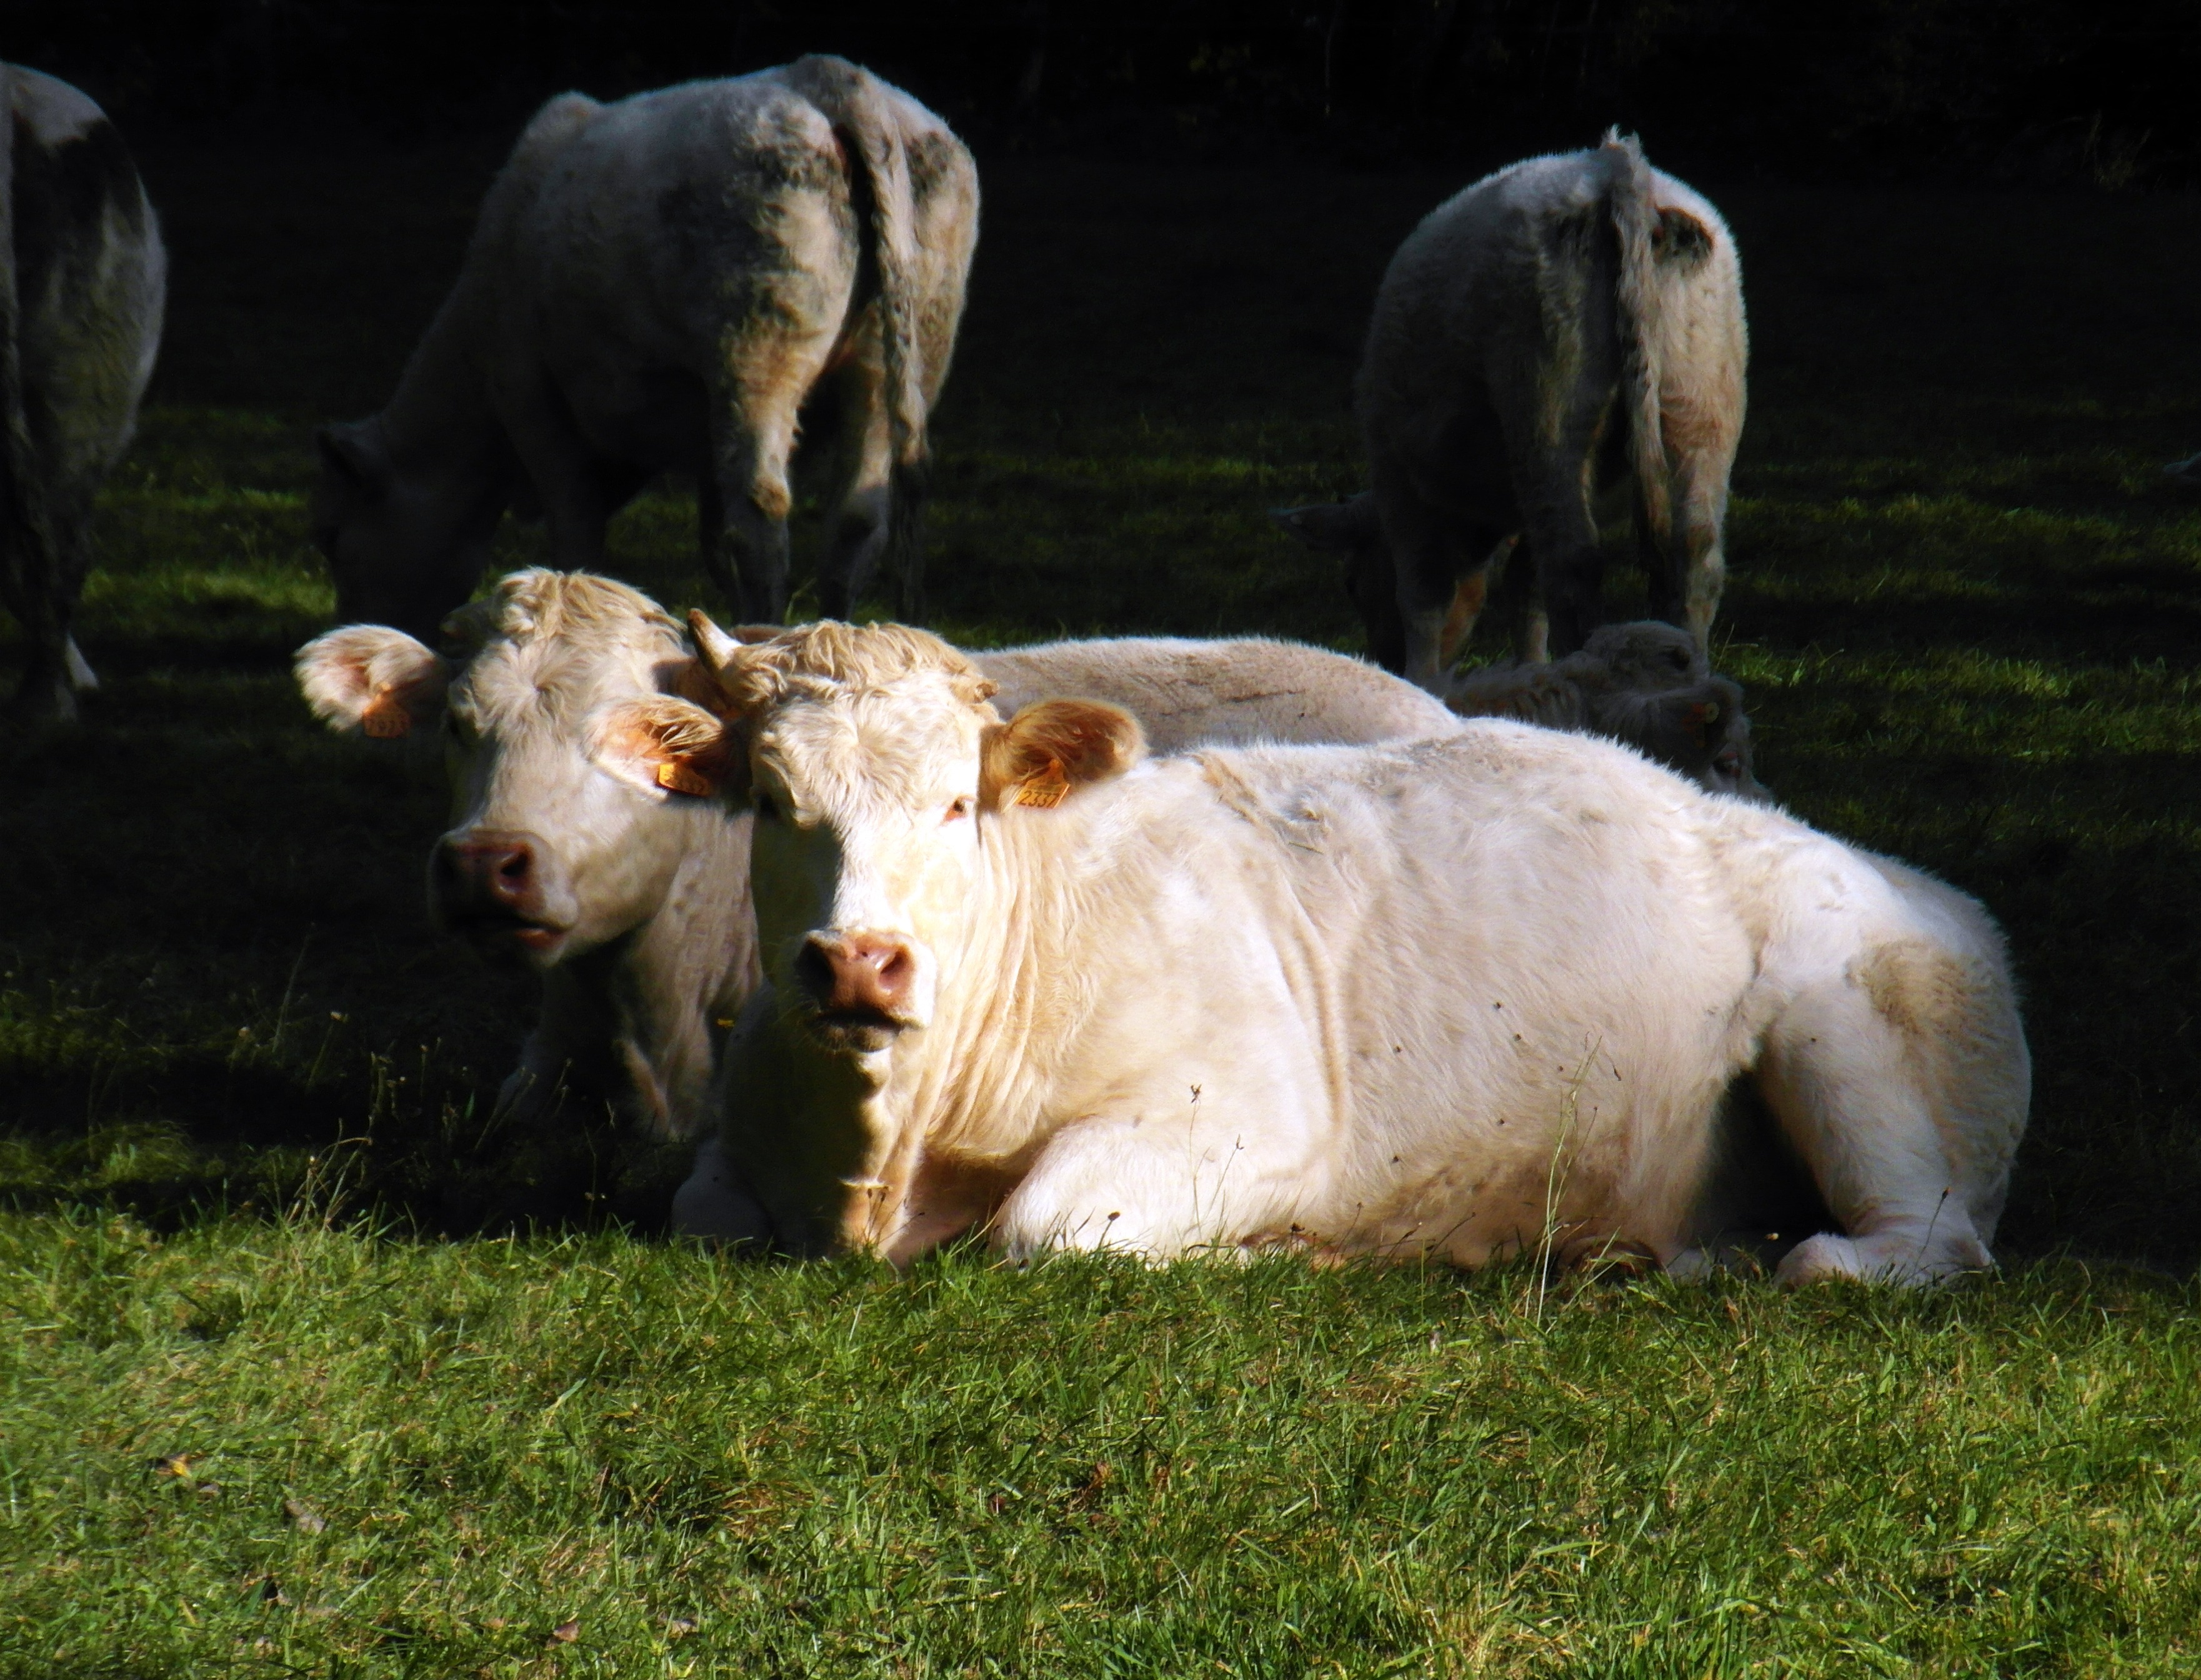
grass, white, meadow, wildlife, zoo, pasture, grazing, mammal, milk, beef, fauna, cows, bull, vertebrate, pair, bauer, concerns, dairy cow, cattle like mammal